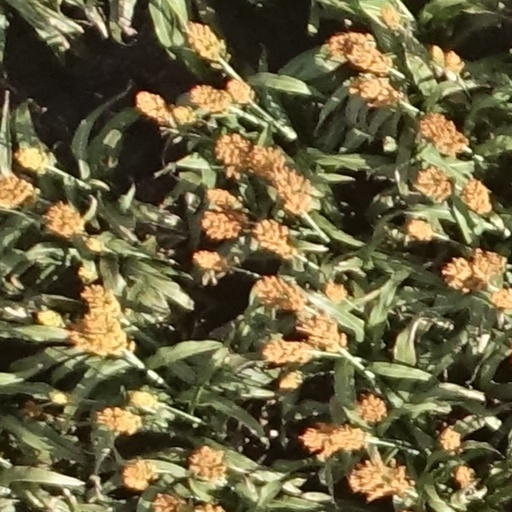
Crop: sorghum